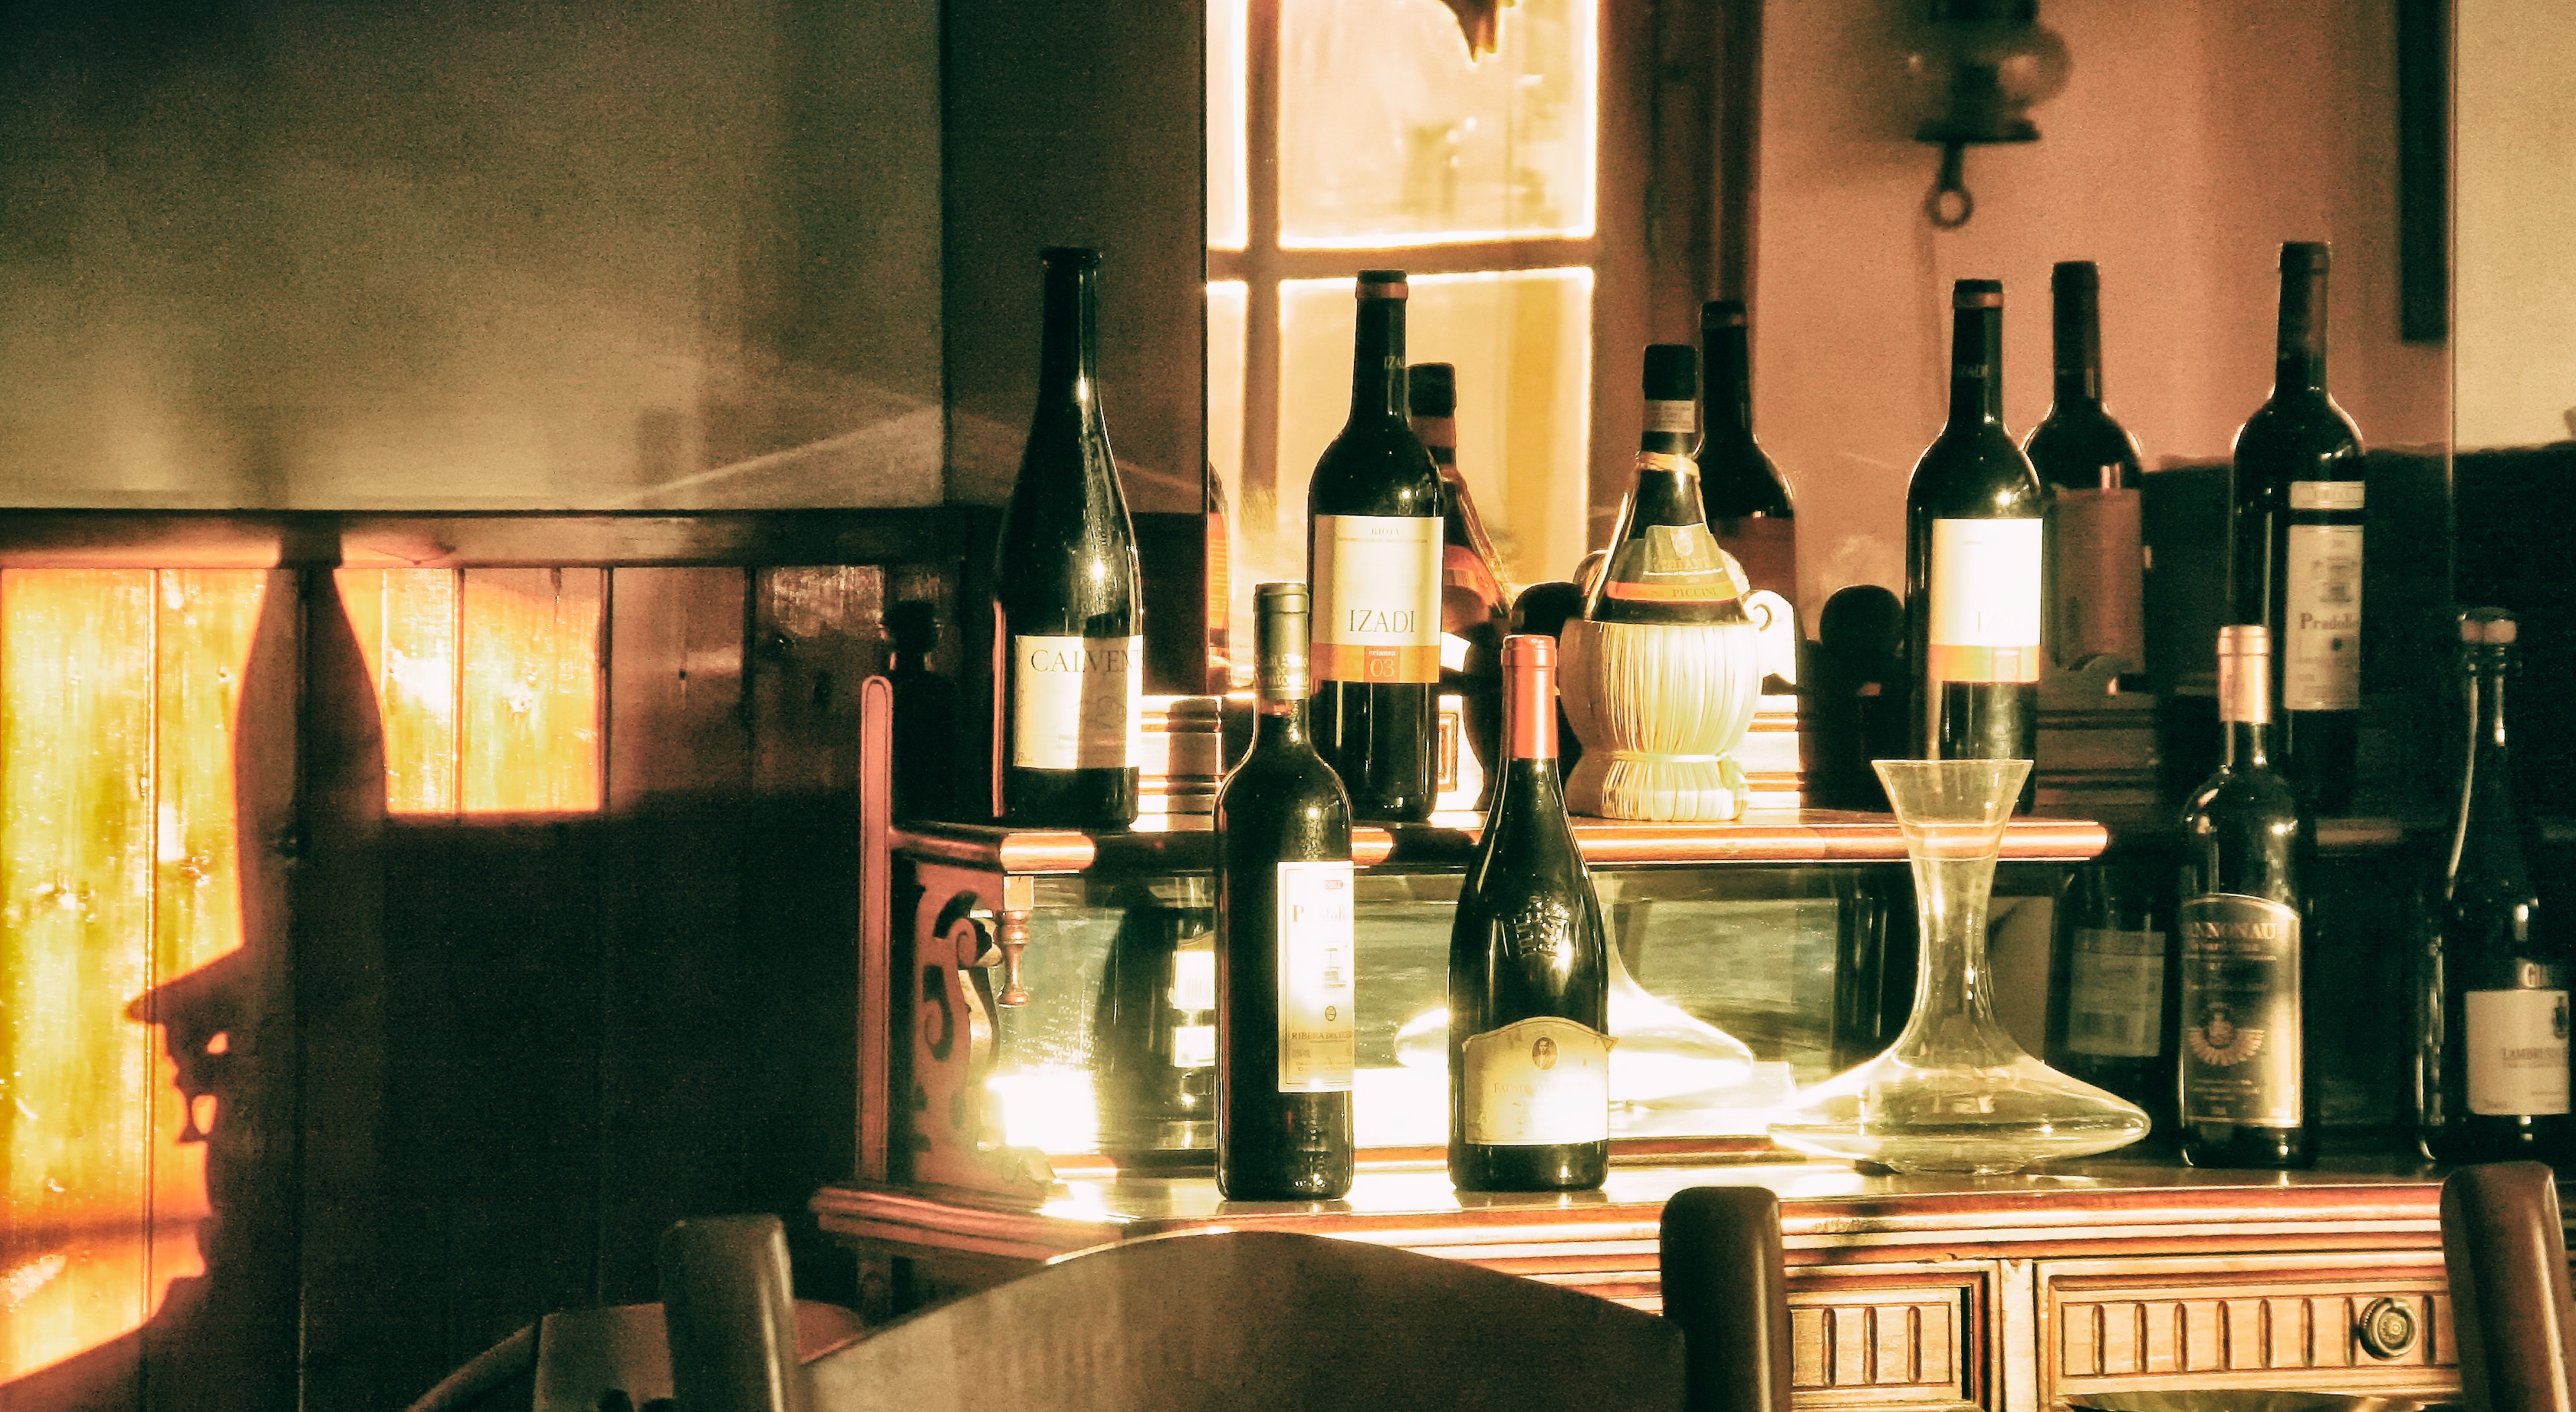
table, glass, restaurant, bar, celebration, decoration, food, drink, lighting, alcohol, wineglass, interior design, dining, service, setting, serve, wines, dining table, white wine, restaurant table, food and wine, man made object, dinner table